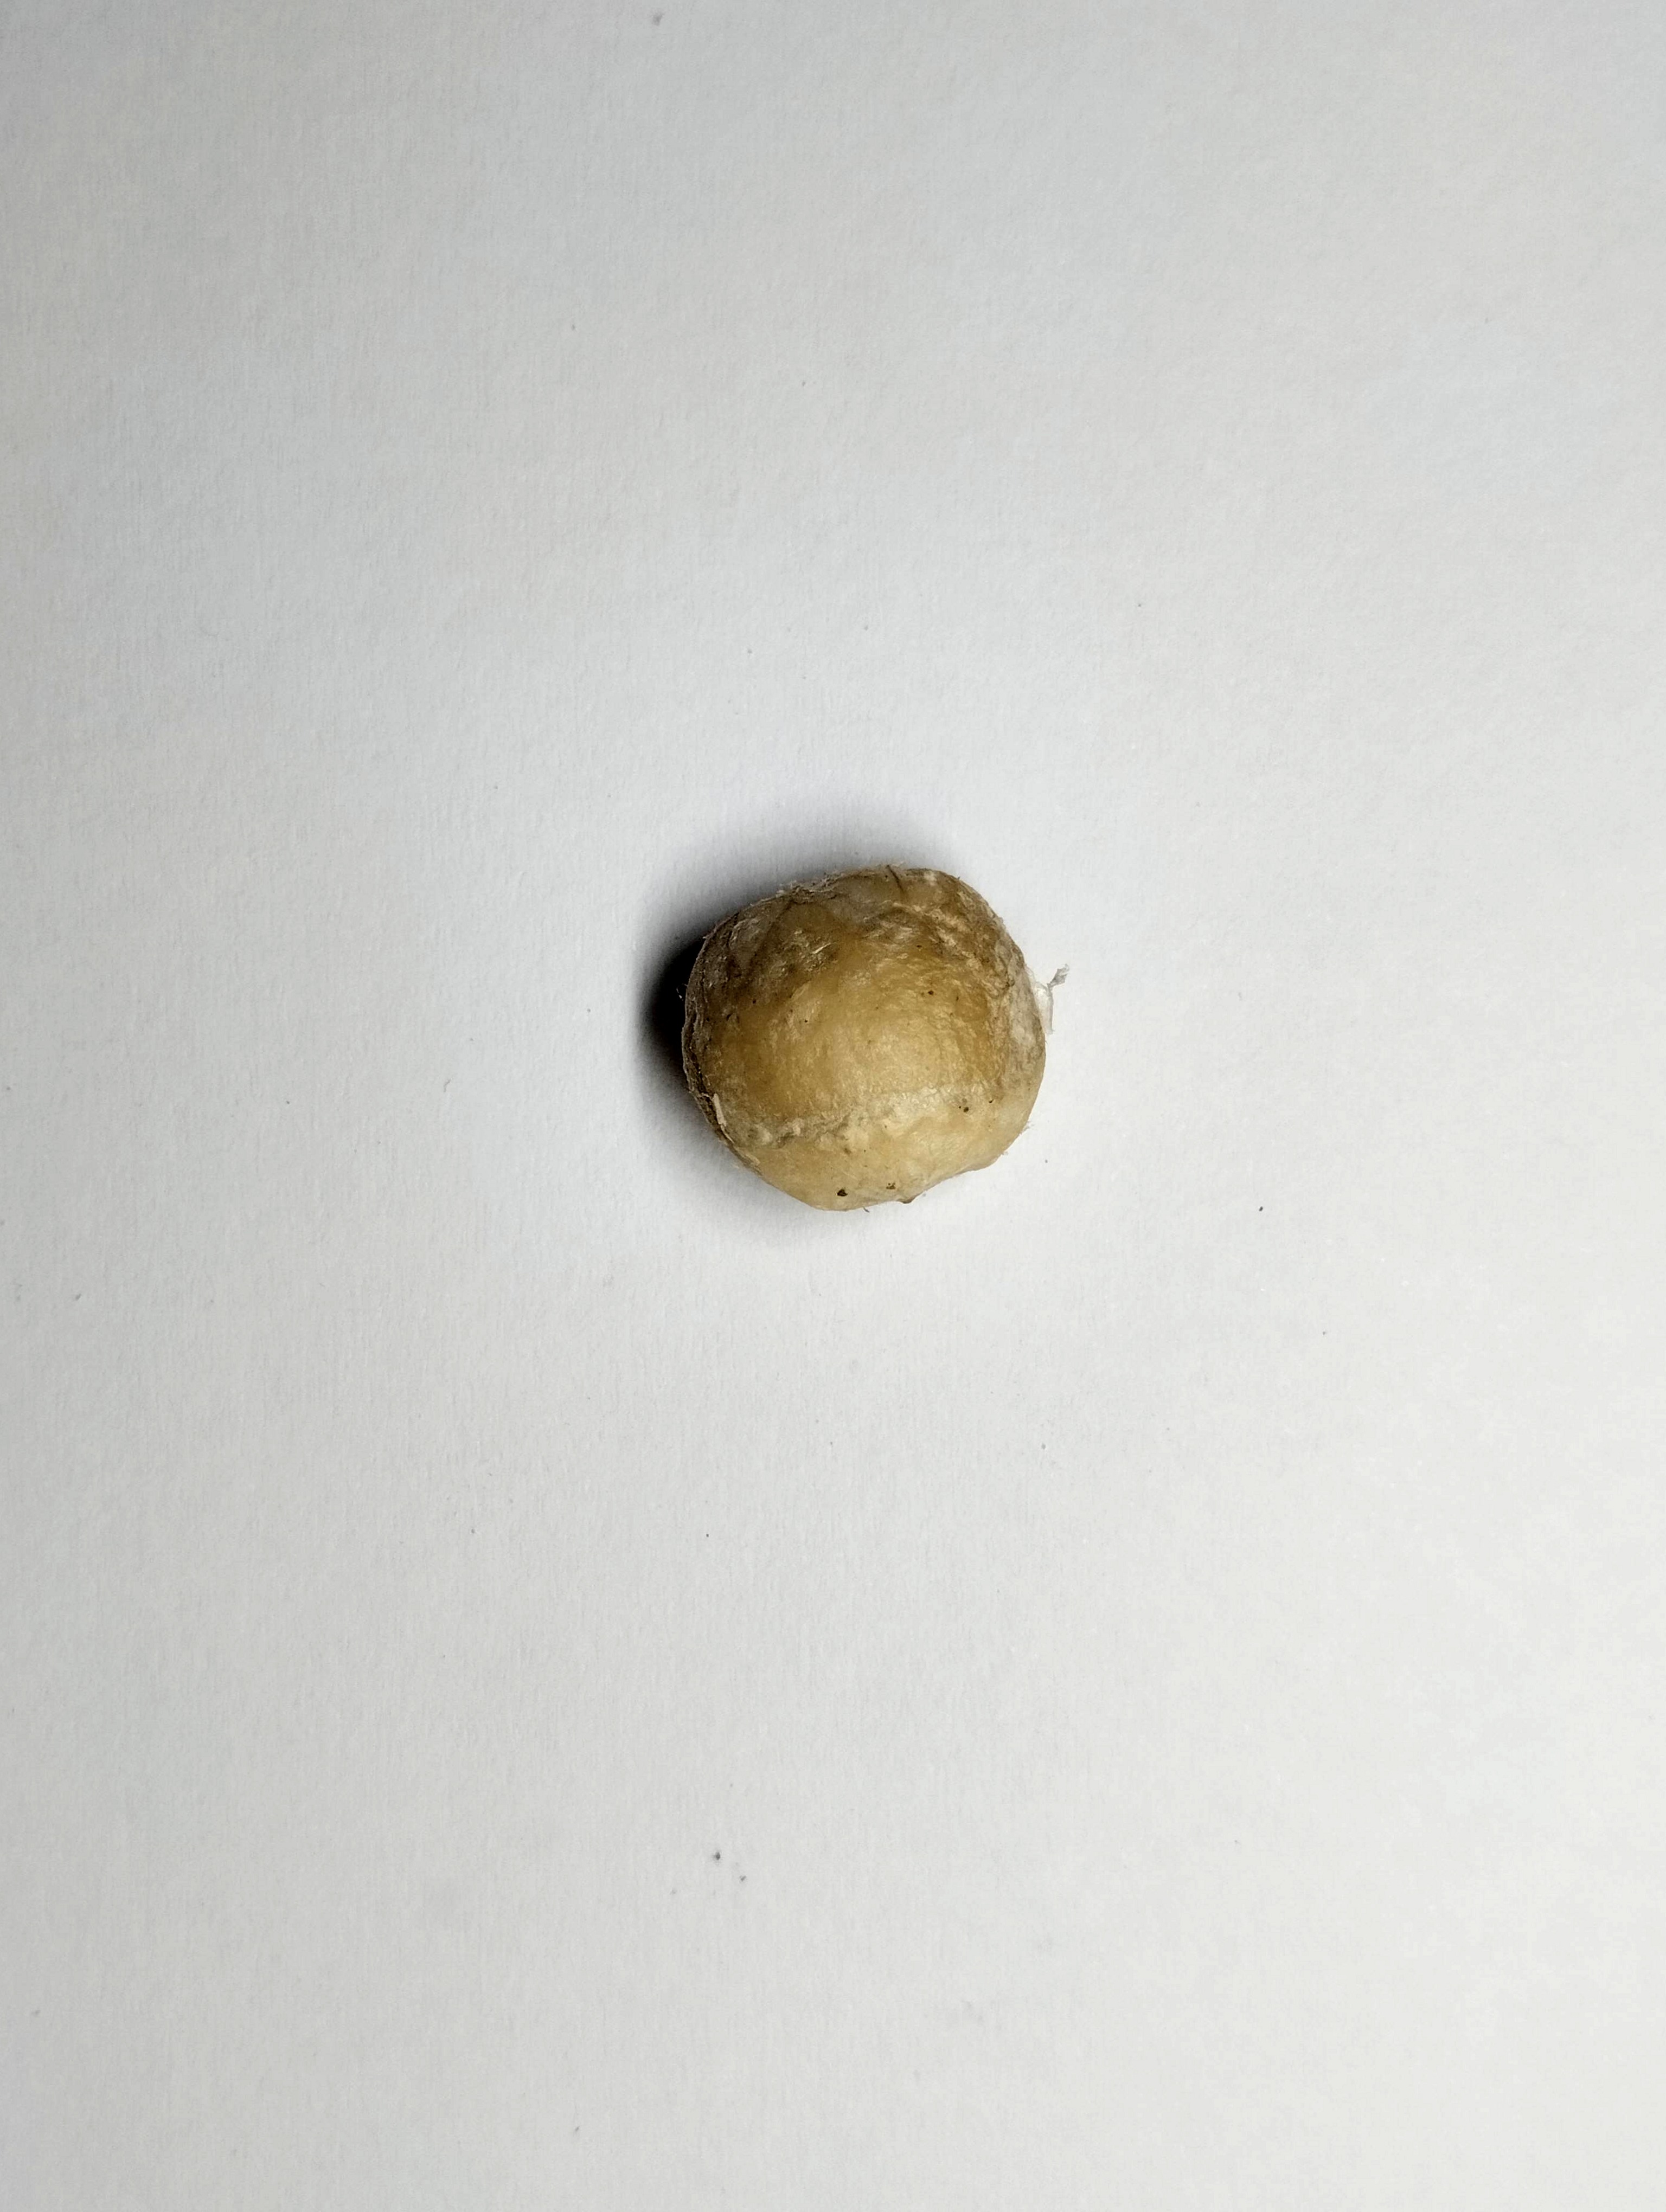
Label: bagus (good seed)